Sebring, Florida

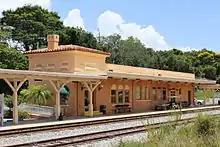
The Sebring station, served by Amtrak's "Silver Meteor" and "Silver Star" trains

U.S. Route 27 (cosigned with U.S. Route 98 in Sebring) is the major artery providing access to the rest of the state. State Road 17 begins in Sebring and heads north to its terminus in Haines City. State Road 64 (to the north) and State Road 66 (to the south) are important secondary roads. Sebring is the largest populated area in the country to not be serviced by an Interstate Highway.